History of Atalanta BC

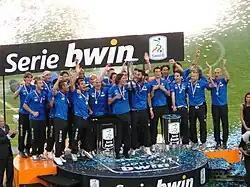
2010–11 Atalanta team, shown here celebrating its triumph in Serie B and promotion to Serie A

In January 2008, president Ivan Ruggeri suffered a cerebral hemorrhage. As his health deteriorated, his son Alessandro, who was CEO, assumed the presidency, while his daughter Francesca was named vice president. In the meantime, Atalanta remained near the middle of the standings; despite defeating Milan twice, the club finished ninth and did not qualify for European competitions. In September 2008, Alessandro officially became club president in place of his father. In the 2008–09 season, the club enjoyed many positive results, including several victories over the season's top finishers, though these were not enough to achieve a European qualification.